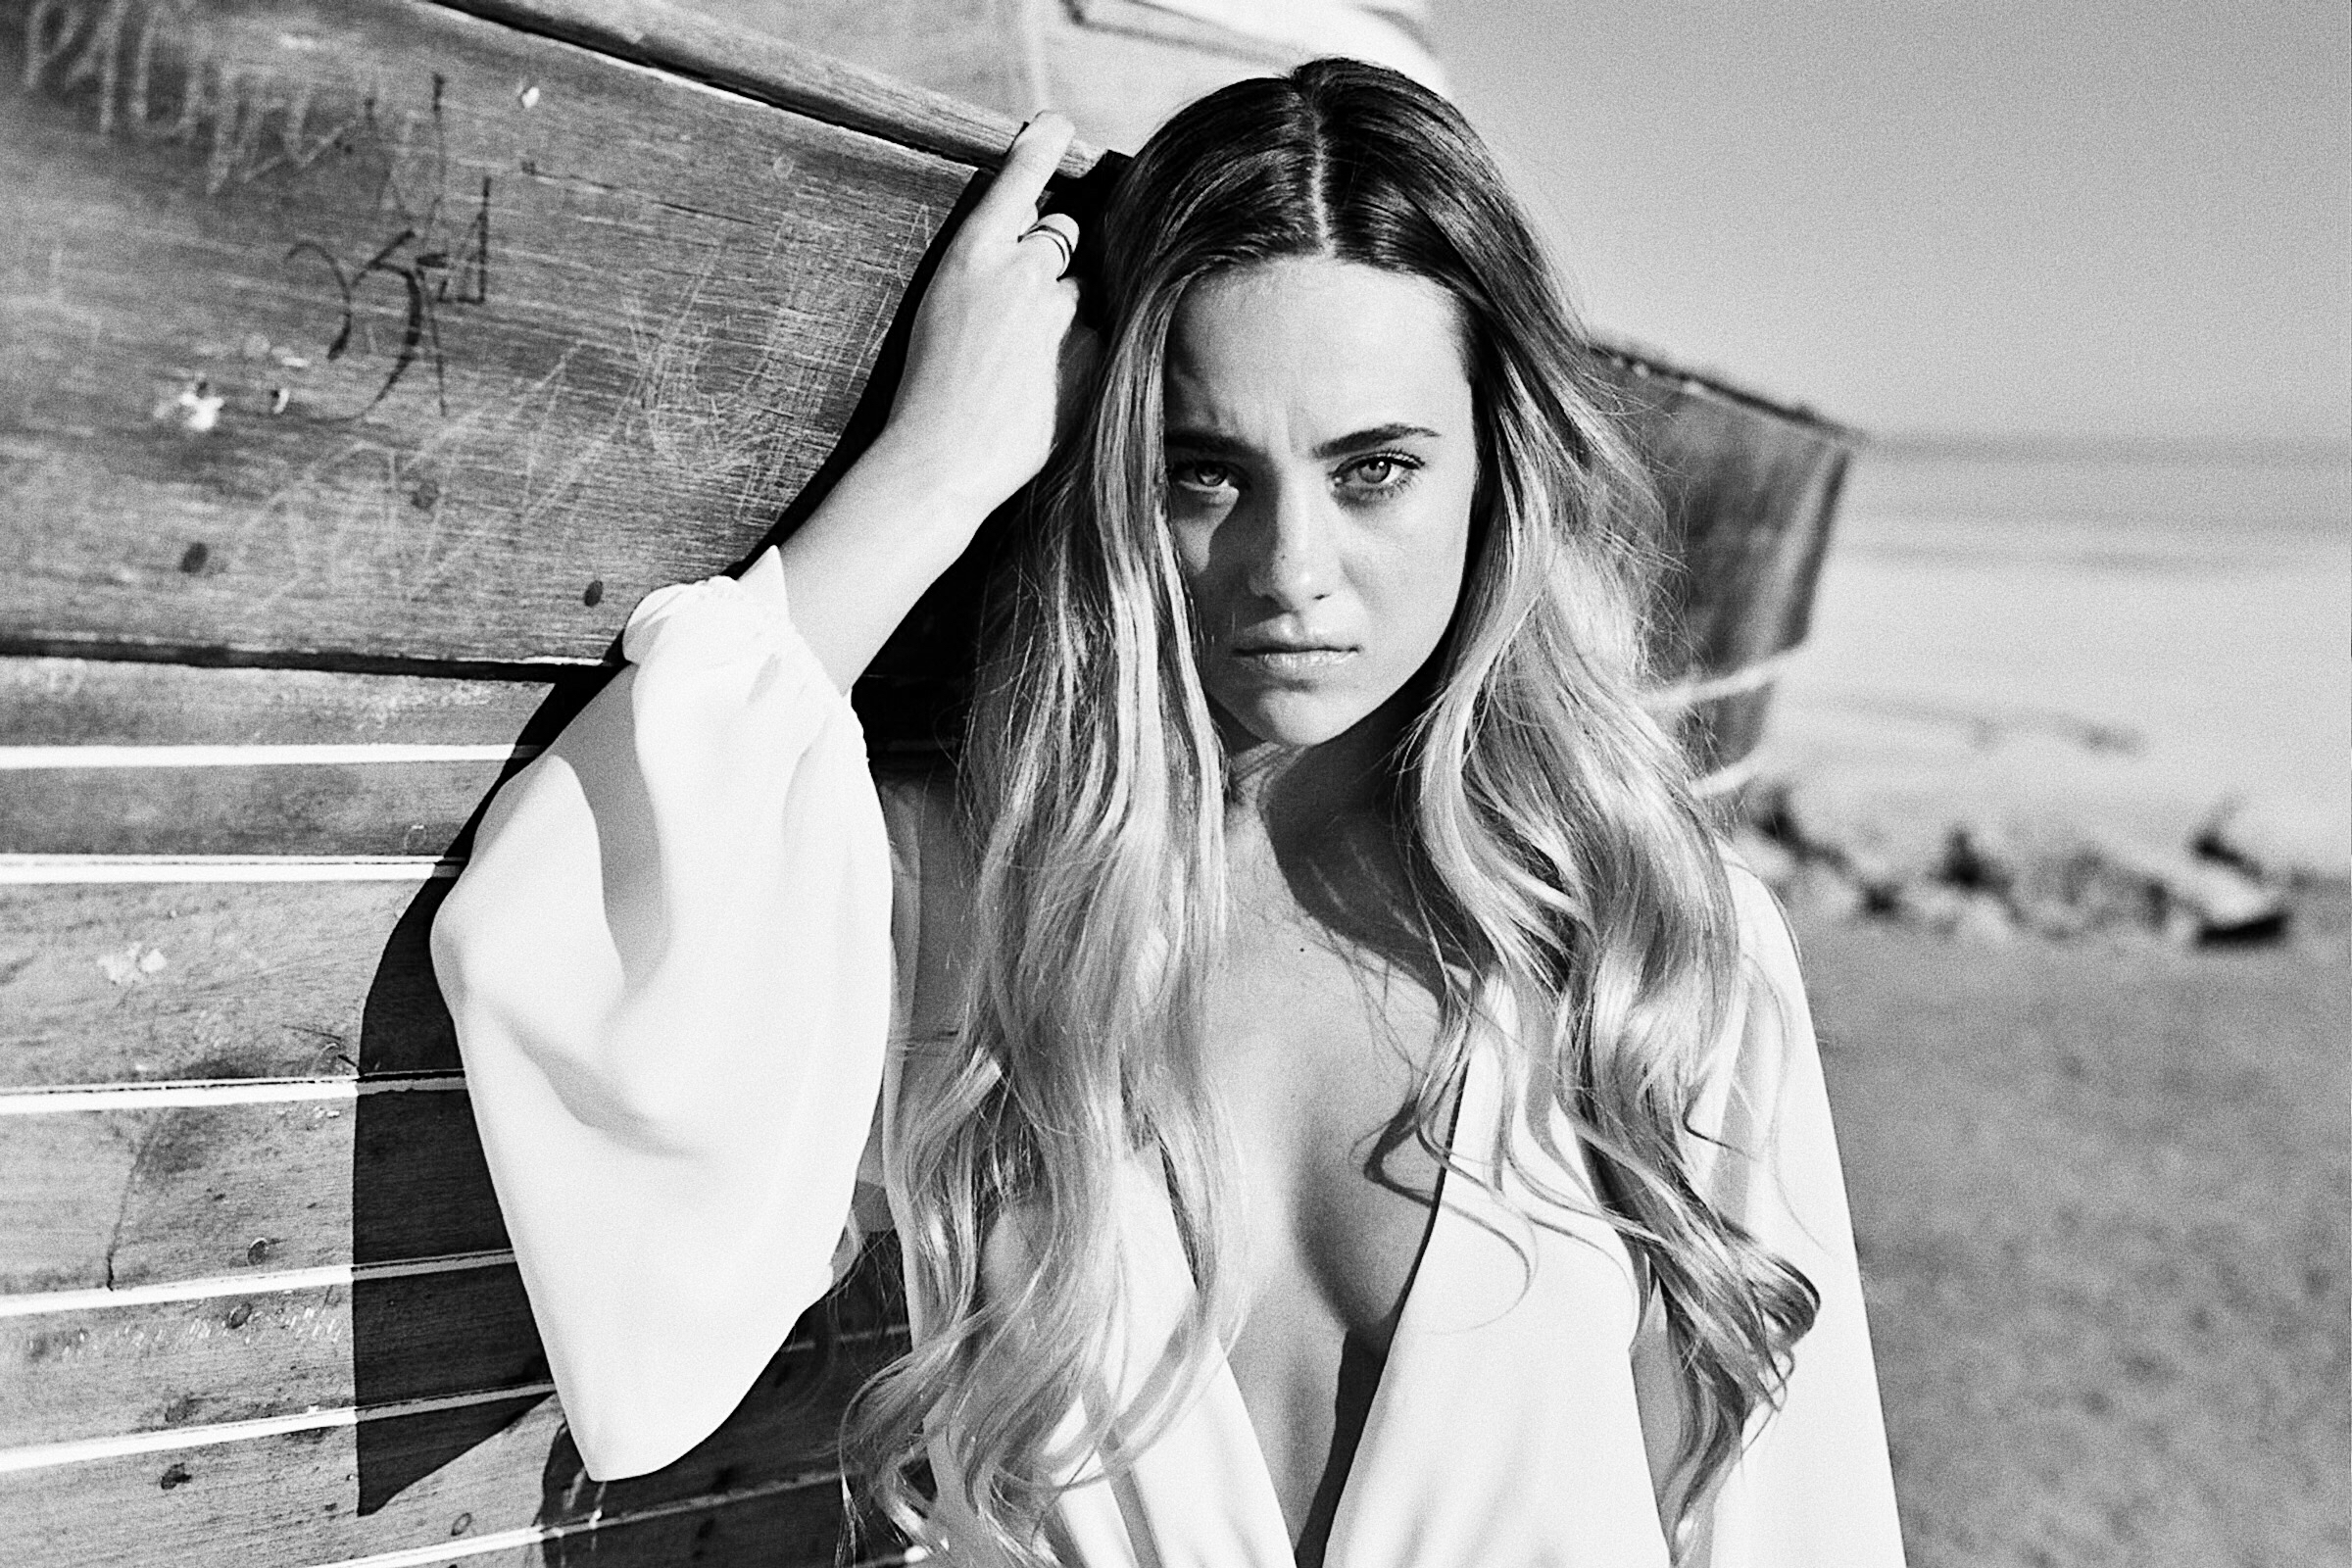
person, black and white, girl, woman, white, photography, portrait, model, sitting, fashion, clothing, black, monochrome, lady, long hair, glasses, photograph, beauty, photo shoot, monochrome photography, portrait photography, human positions, art model, supermodel